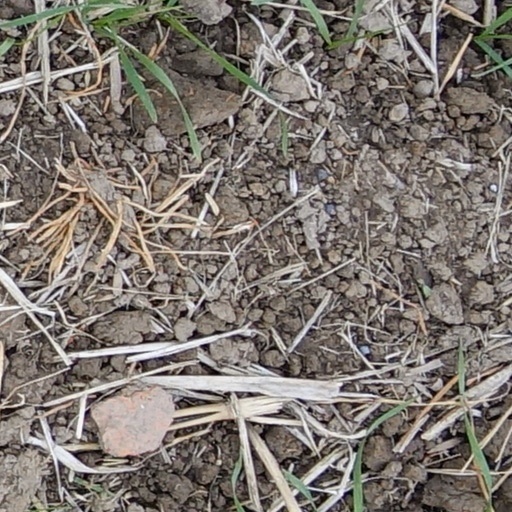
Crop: wheat